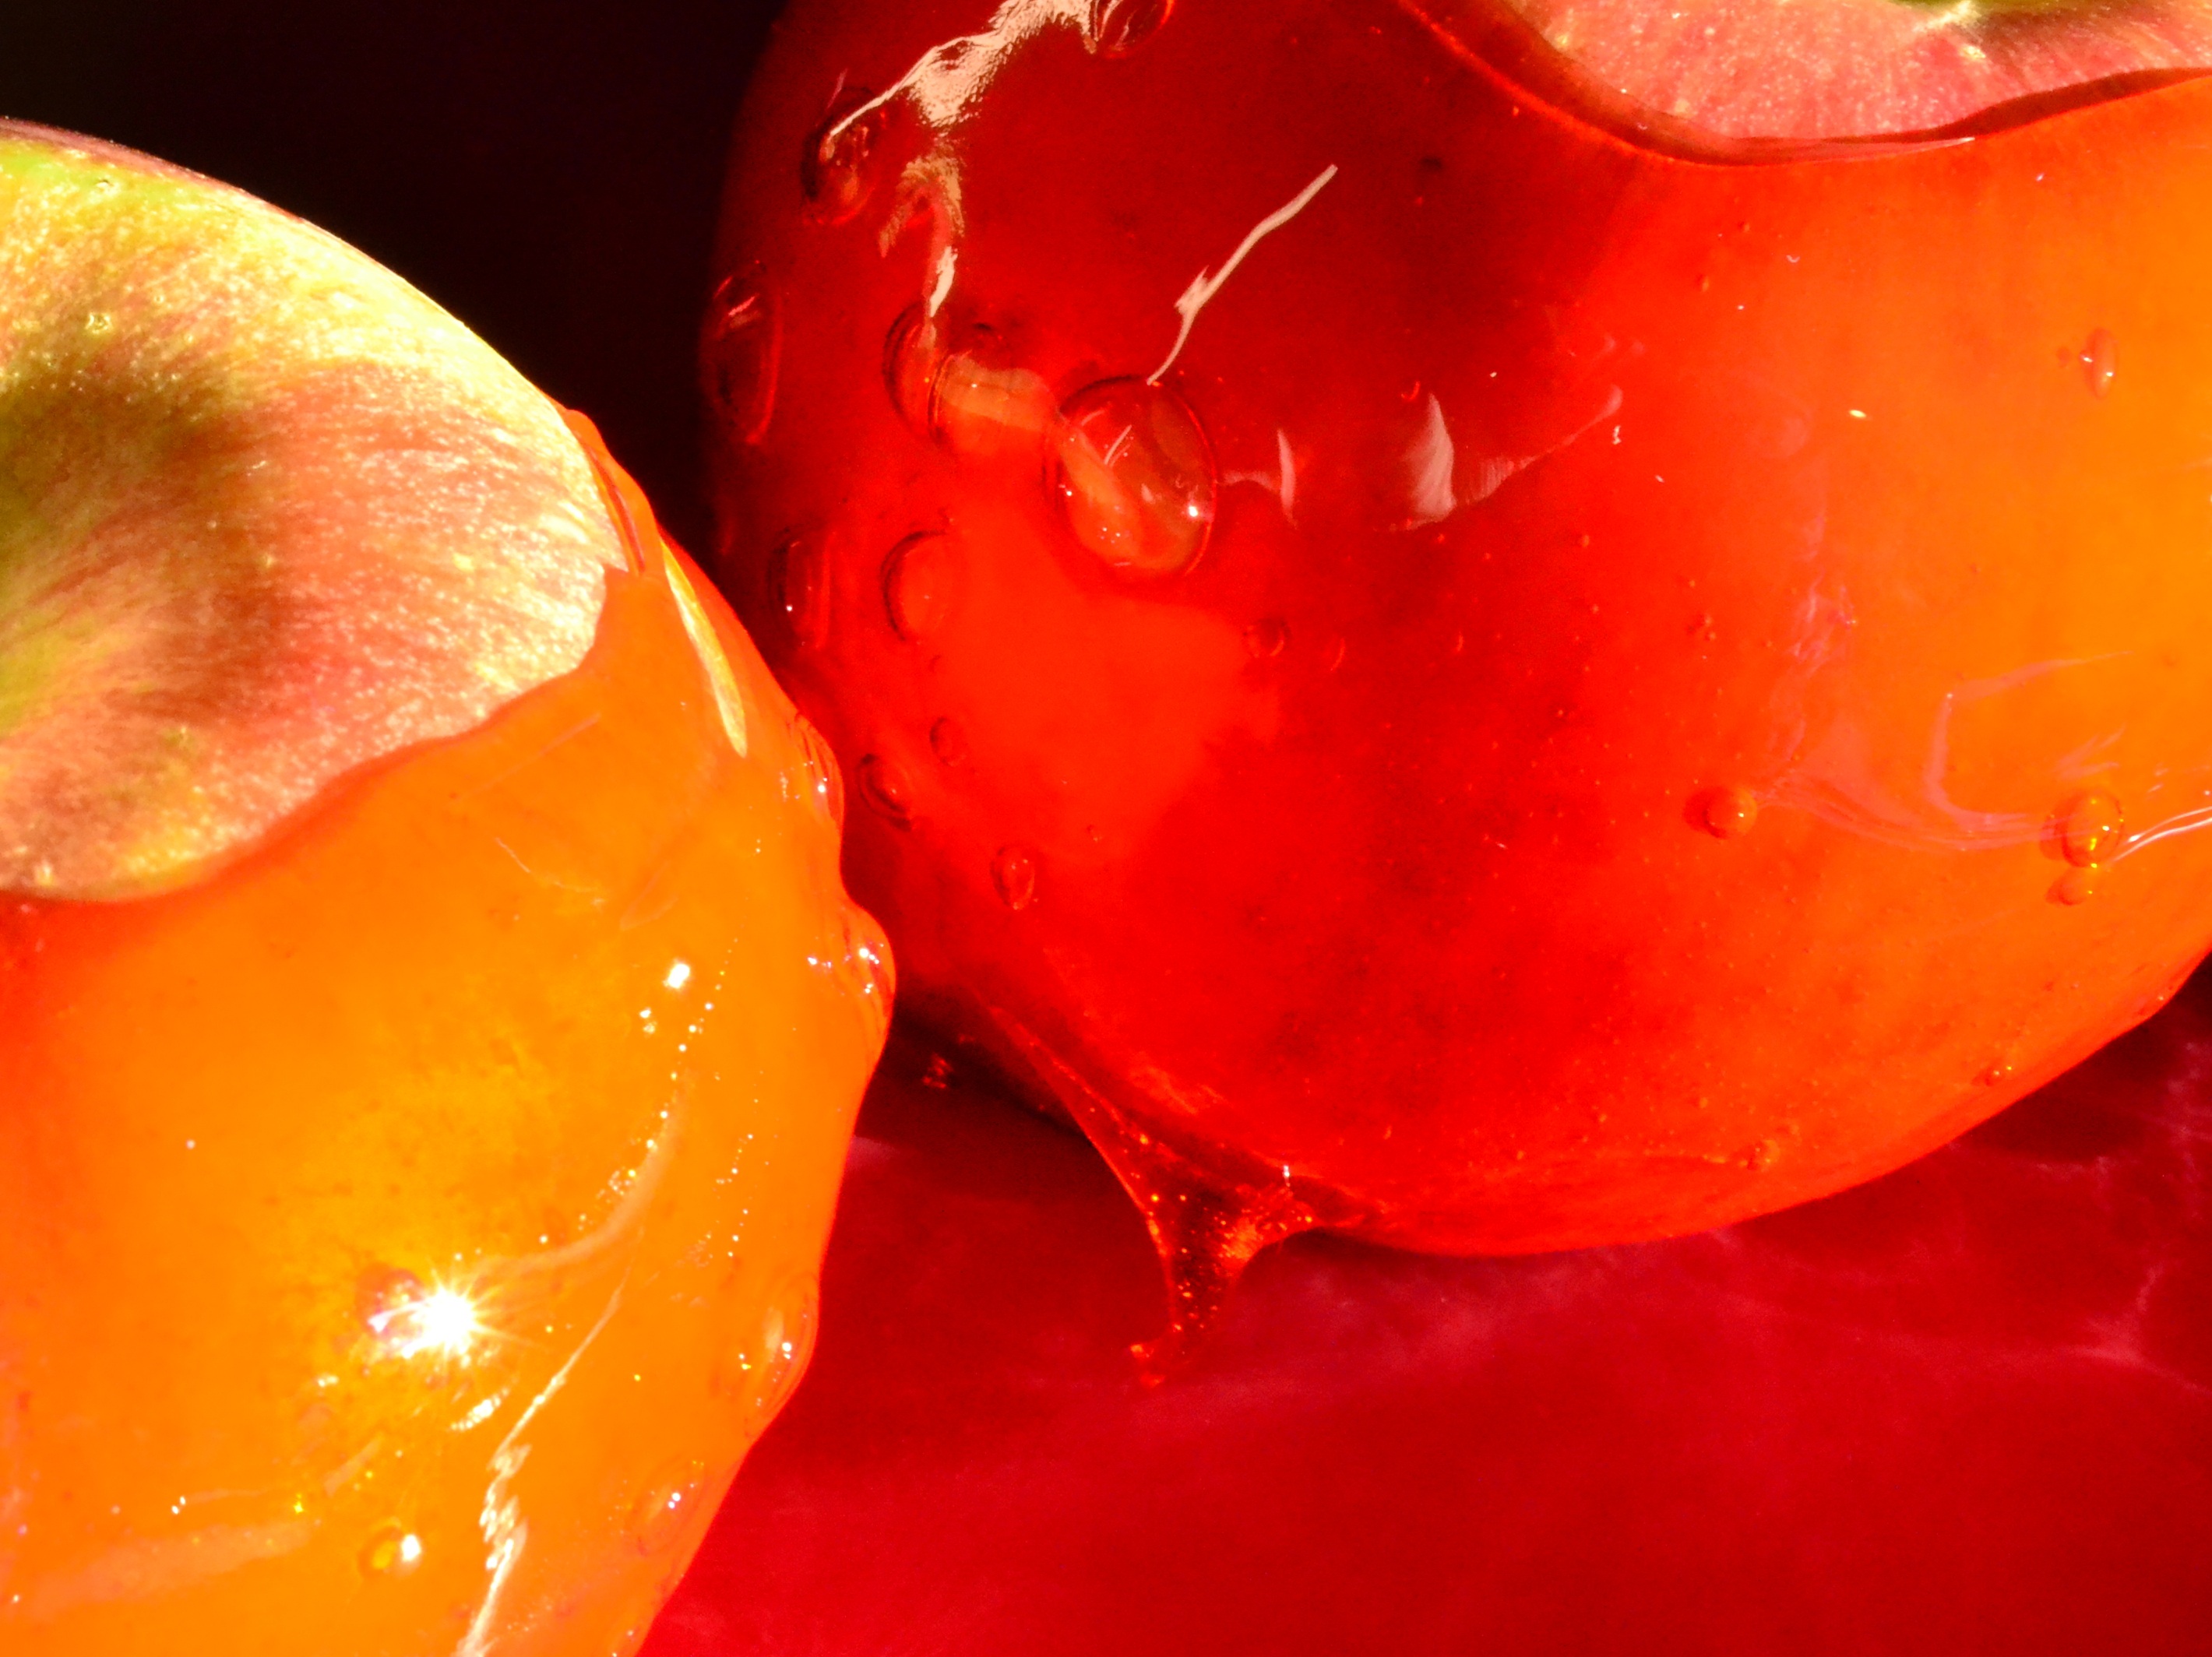
apple, plant, fruit, sweet, fall, flower, petal, food, red, harvest, produce, vegetable, holiday, dessert, close up, festival, candy, organ, stick, macro photography, flowering plant, rose family, apple on a stick, land plant